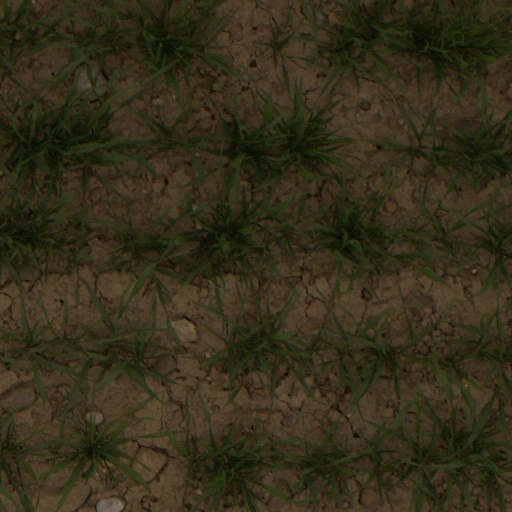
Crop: wheat